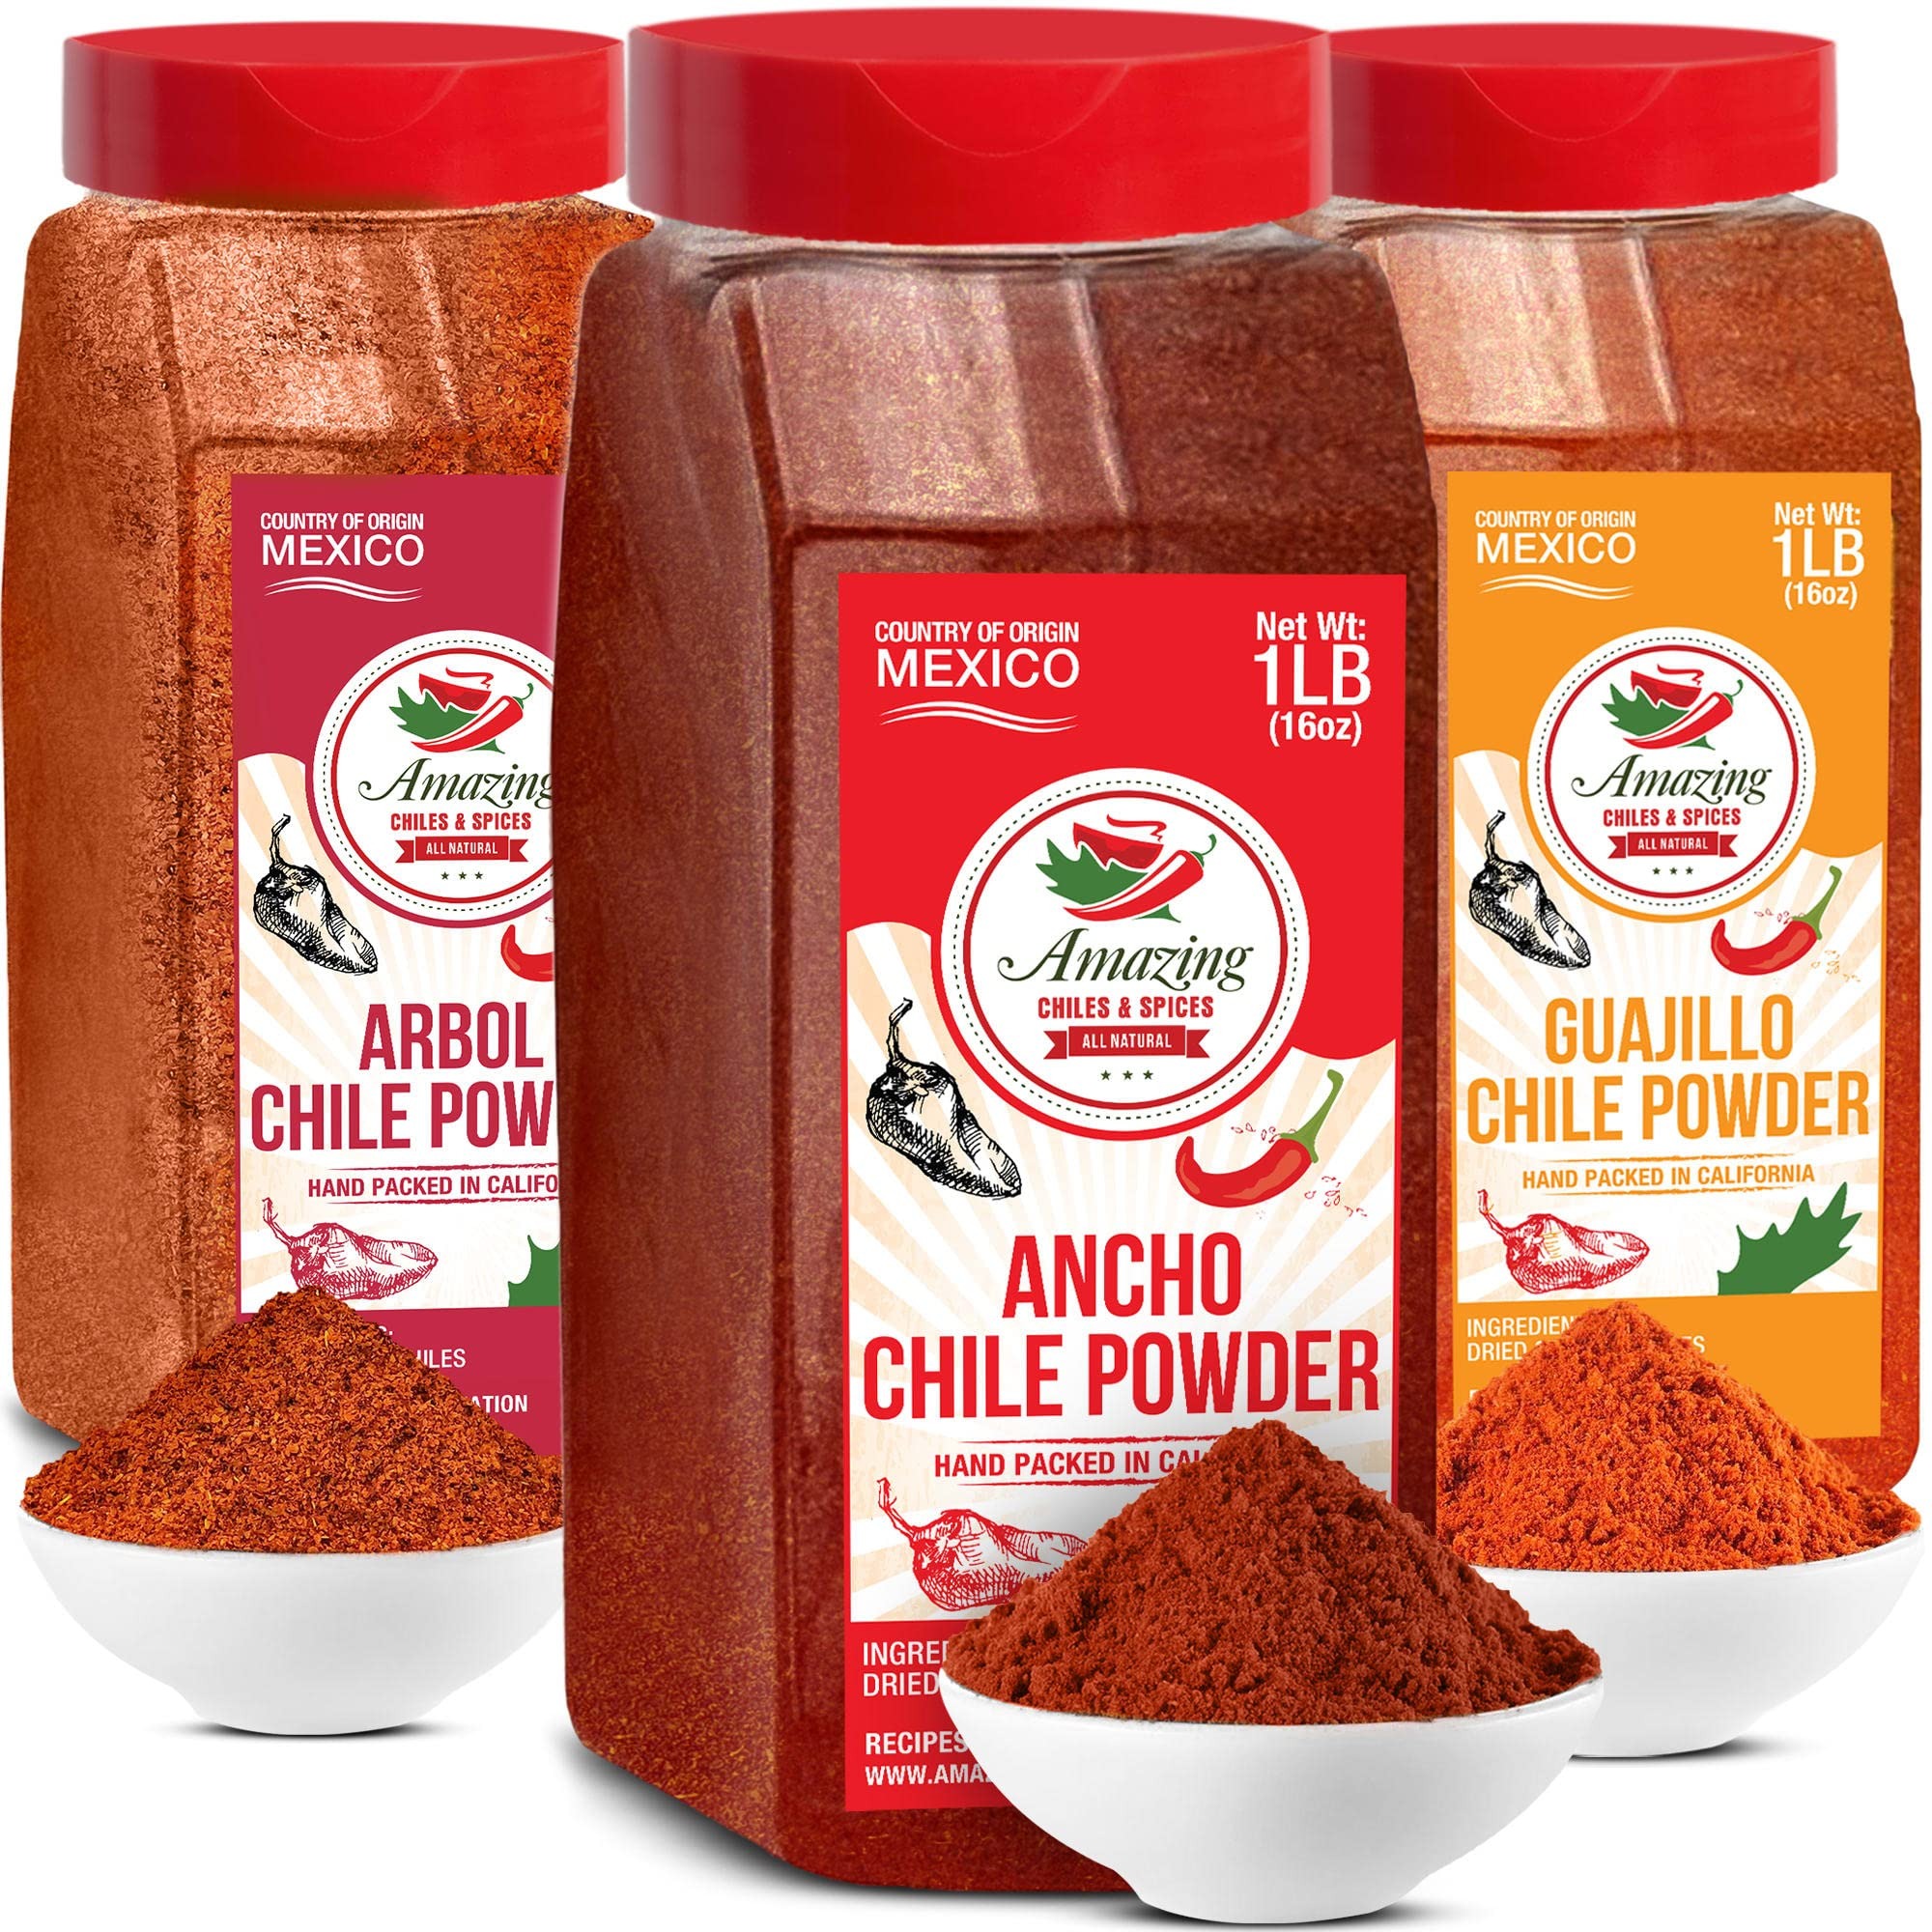
Item Name: Chile Powder Variety Pack (48 oz Total) – Ancho, Guajillo & Arbol for Authentic Mexican Flavor Pure Ground Dried Chiles for Moles, Salsas, Sauces, Stews, Rubs, Tamales by Amazing Chiles & Spices
Bullet Point 1: Authentic Ancho, Guajillo, and Árbol Chile Powders – Essential components for achieving the rich, authentic flavors of Mexican and Southwestern cuisine.
Bullet Point 2: Deep, Rich Flavor – Ground Ancho, Guajillo, and Árbol chile powders deliver a robust, layered depth that enhances the taste of your recipes
Bullet Point 3: Premium 100% Natural – Crafted from pure, dried chiles, these Ancho, Guajillo, and Árbol chile powders are non-GMO and completely natural.
Bullet Point 4: Satisfaction Promise - Here at Amazing Chiles & Spices we’re focused on bringing you the very best Ancho Chiles possible, which is why every bag is fresh, flavorful, and backed by our responsive return and replacement policy.
Product Description: Unlock the bold, authentic flavors of Mexican and Southwestern cuisine with this 3-pack of Ancho, Guajillo, and Árbol chile powders. Perfectly balanced for versatility, these essential ingredients bring smoky, spicy, and mildly sweet layers to your dishes—ideal for elevating homemade salsas, marinades, or slow-cooked stews. Whether you're perfecting a classic mole or spicing up weeknight meals, this premium trio ensures restaurant-quality results right in your kitchen
Value: 48.0
Unit: Ounce

Price: 35.97